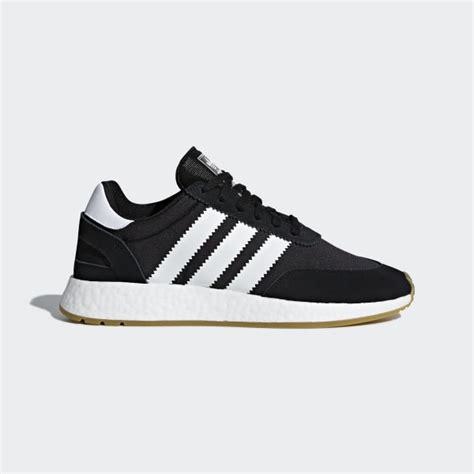
Brand: Adidas
Model: I 5923